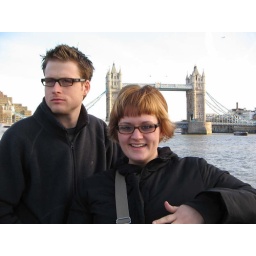
posing... what else is new. on the thames, tower bridge in the background